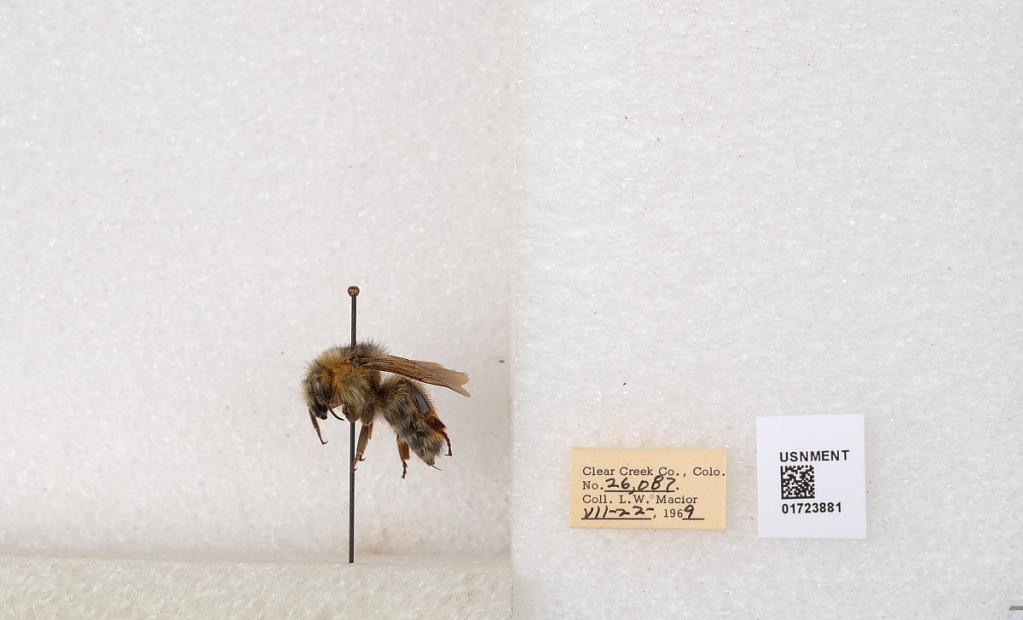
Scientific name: Bombus flavifrons Cresson
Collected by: L. Macior
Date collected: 1969-7-22
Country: United States
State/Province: Colorado
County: Clear Creek
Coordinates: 39.6891, -105.644